A. L. Vijay

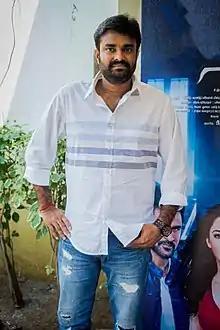
Vijay promoting "Devi" in 2016

A. L. Vijay (18 June 1979), known professionally as Vijay, is an Indian film director and screenwriter who works in the Tamil film industry. An assistant director with Priyadarshan, he debuted as director through the film "Kireedam" (2007), and gained popularity through the films "Madrasapattinam" (2010) and "Deiva Thirumagal" (2011).